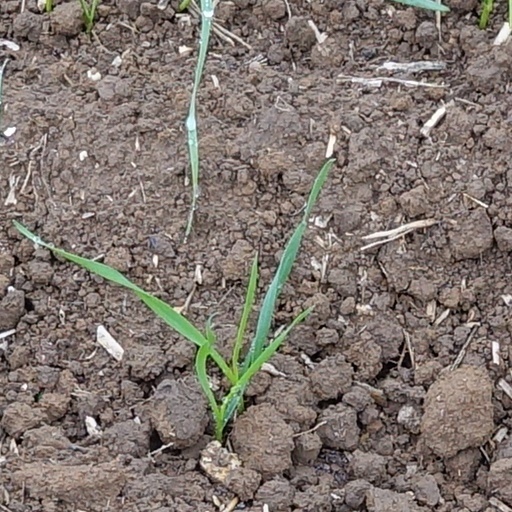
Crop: wheat